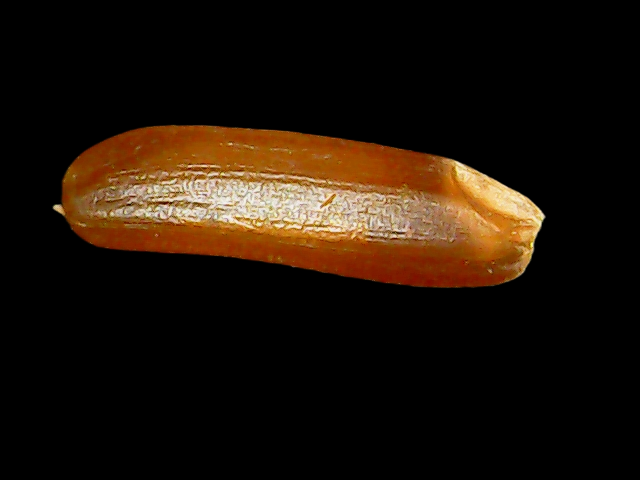
Rice variety: Binadhan20